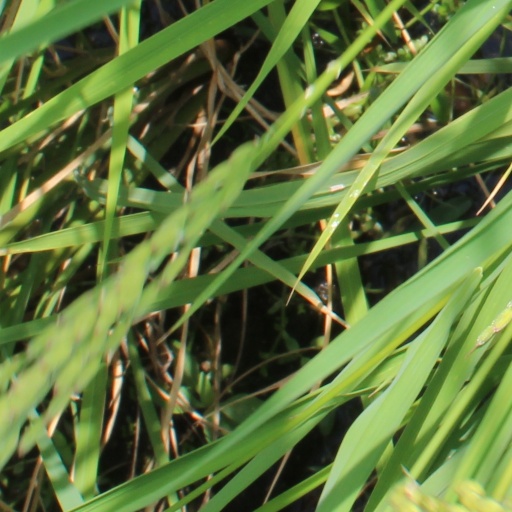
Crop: rice